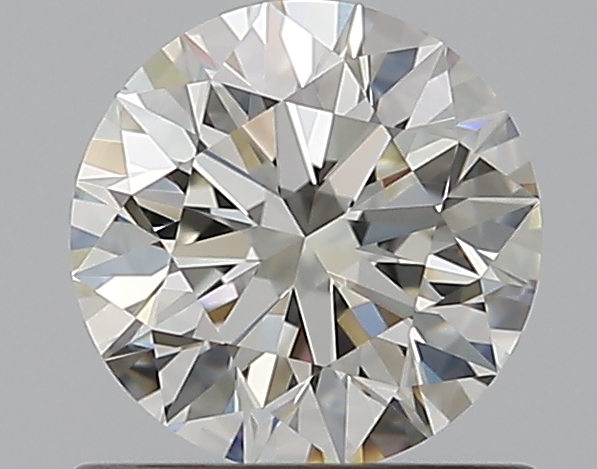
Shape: round
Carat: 0.71
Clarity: VVS2
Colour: I
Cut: EX
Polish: EX
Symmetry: EX
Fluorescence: N
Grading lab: GIA
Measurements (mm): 5.66 x 5.7 x 3.56